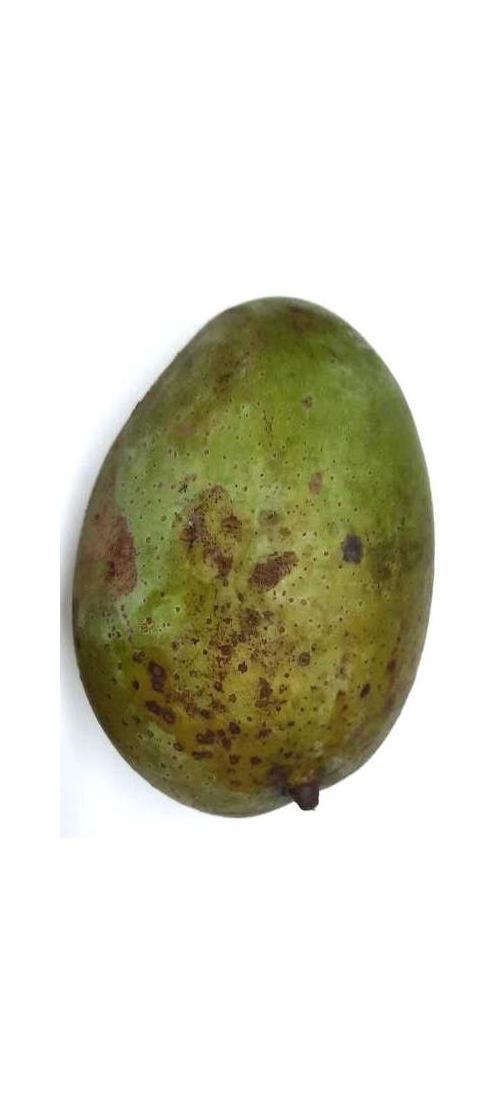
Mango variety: Fazli Classic